Ada pradhaman

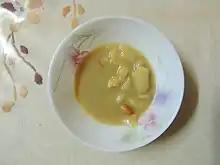
Ada pradhaman

Ada pradhaman is a traditional Keralite dessert made by using the rice ada (rice pasta or flakes) with a sauce of cooked coconut milk and jaggery. Ada pradhaman is specially prepared in homes of the state of Kerala in India on the festival day of Onam. It is a variety of payasam, and is served together with sadya.